Rat-baiting

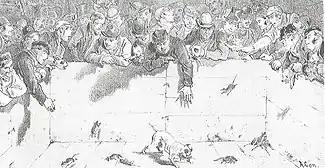
Turnspit Quakers Alley

James Wentworth Day, a follower of the illegal sport of rat-baiting, described his experience and the atmosphere at one of the last old rat pits in London during those times.